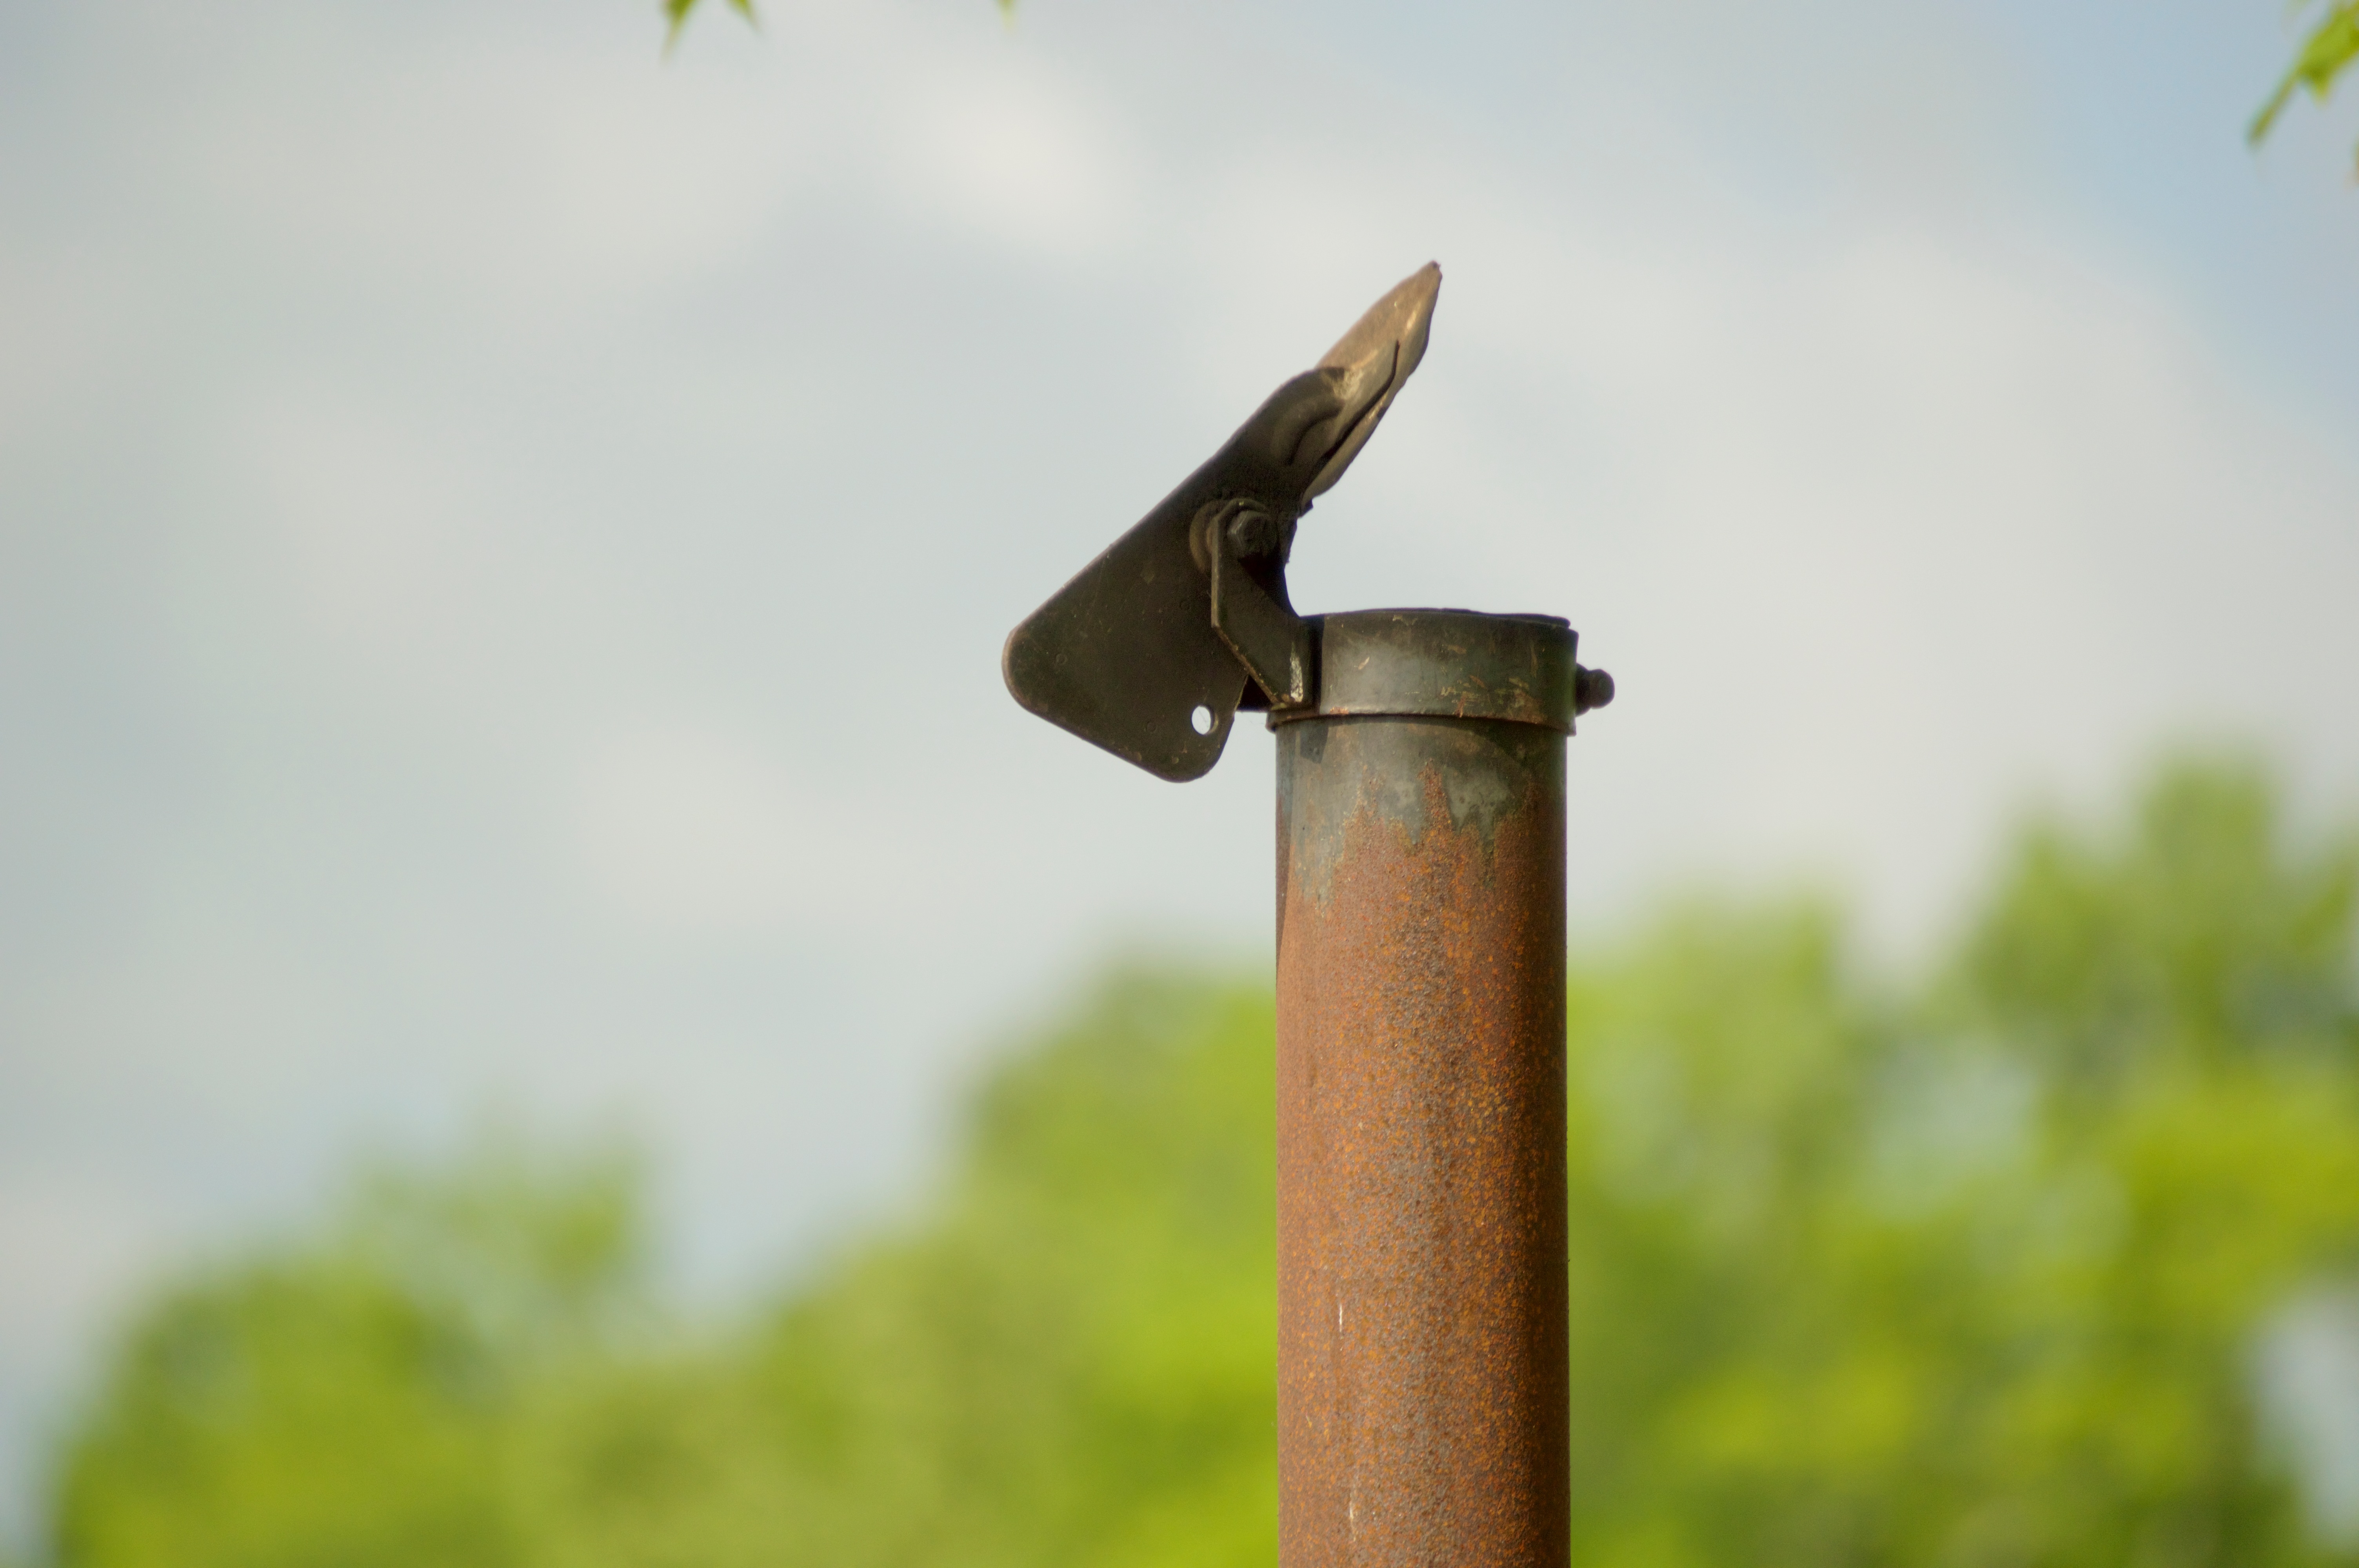
nature, branch, bird, wind, green, close up, macro photography